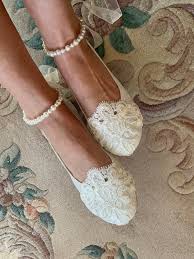
Label: Ballet Flat